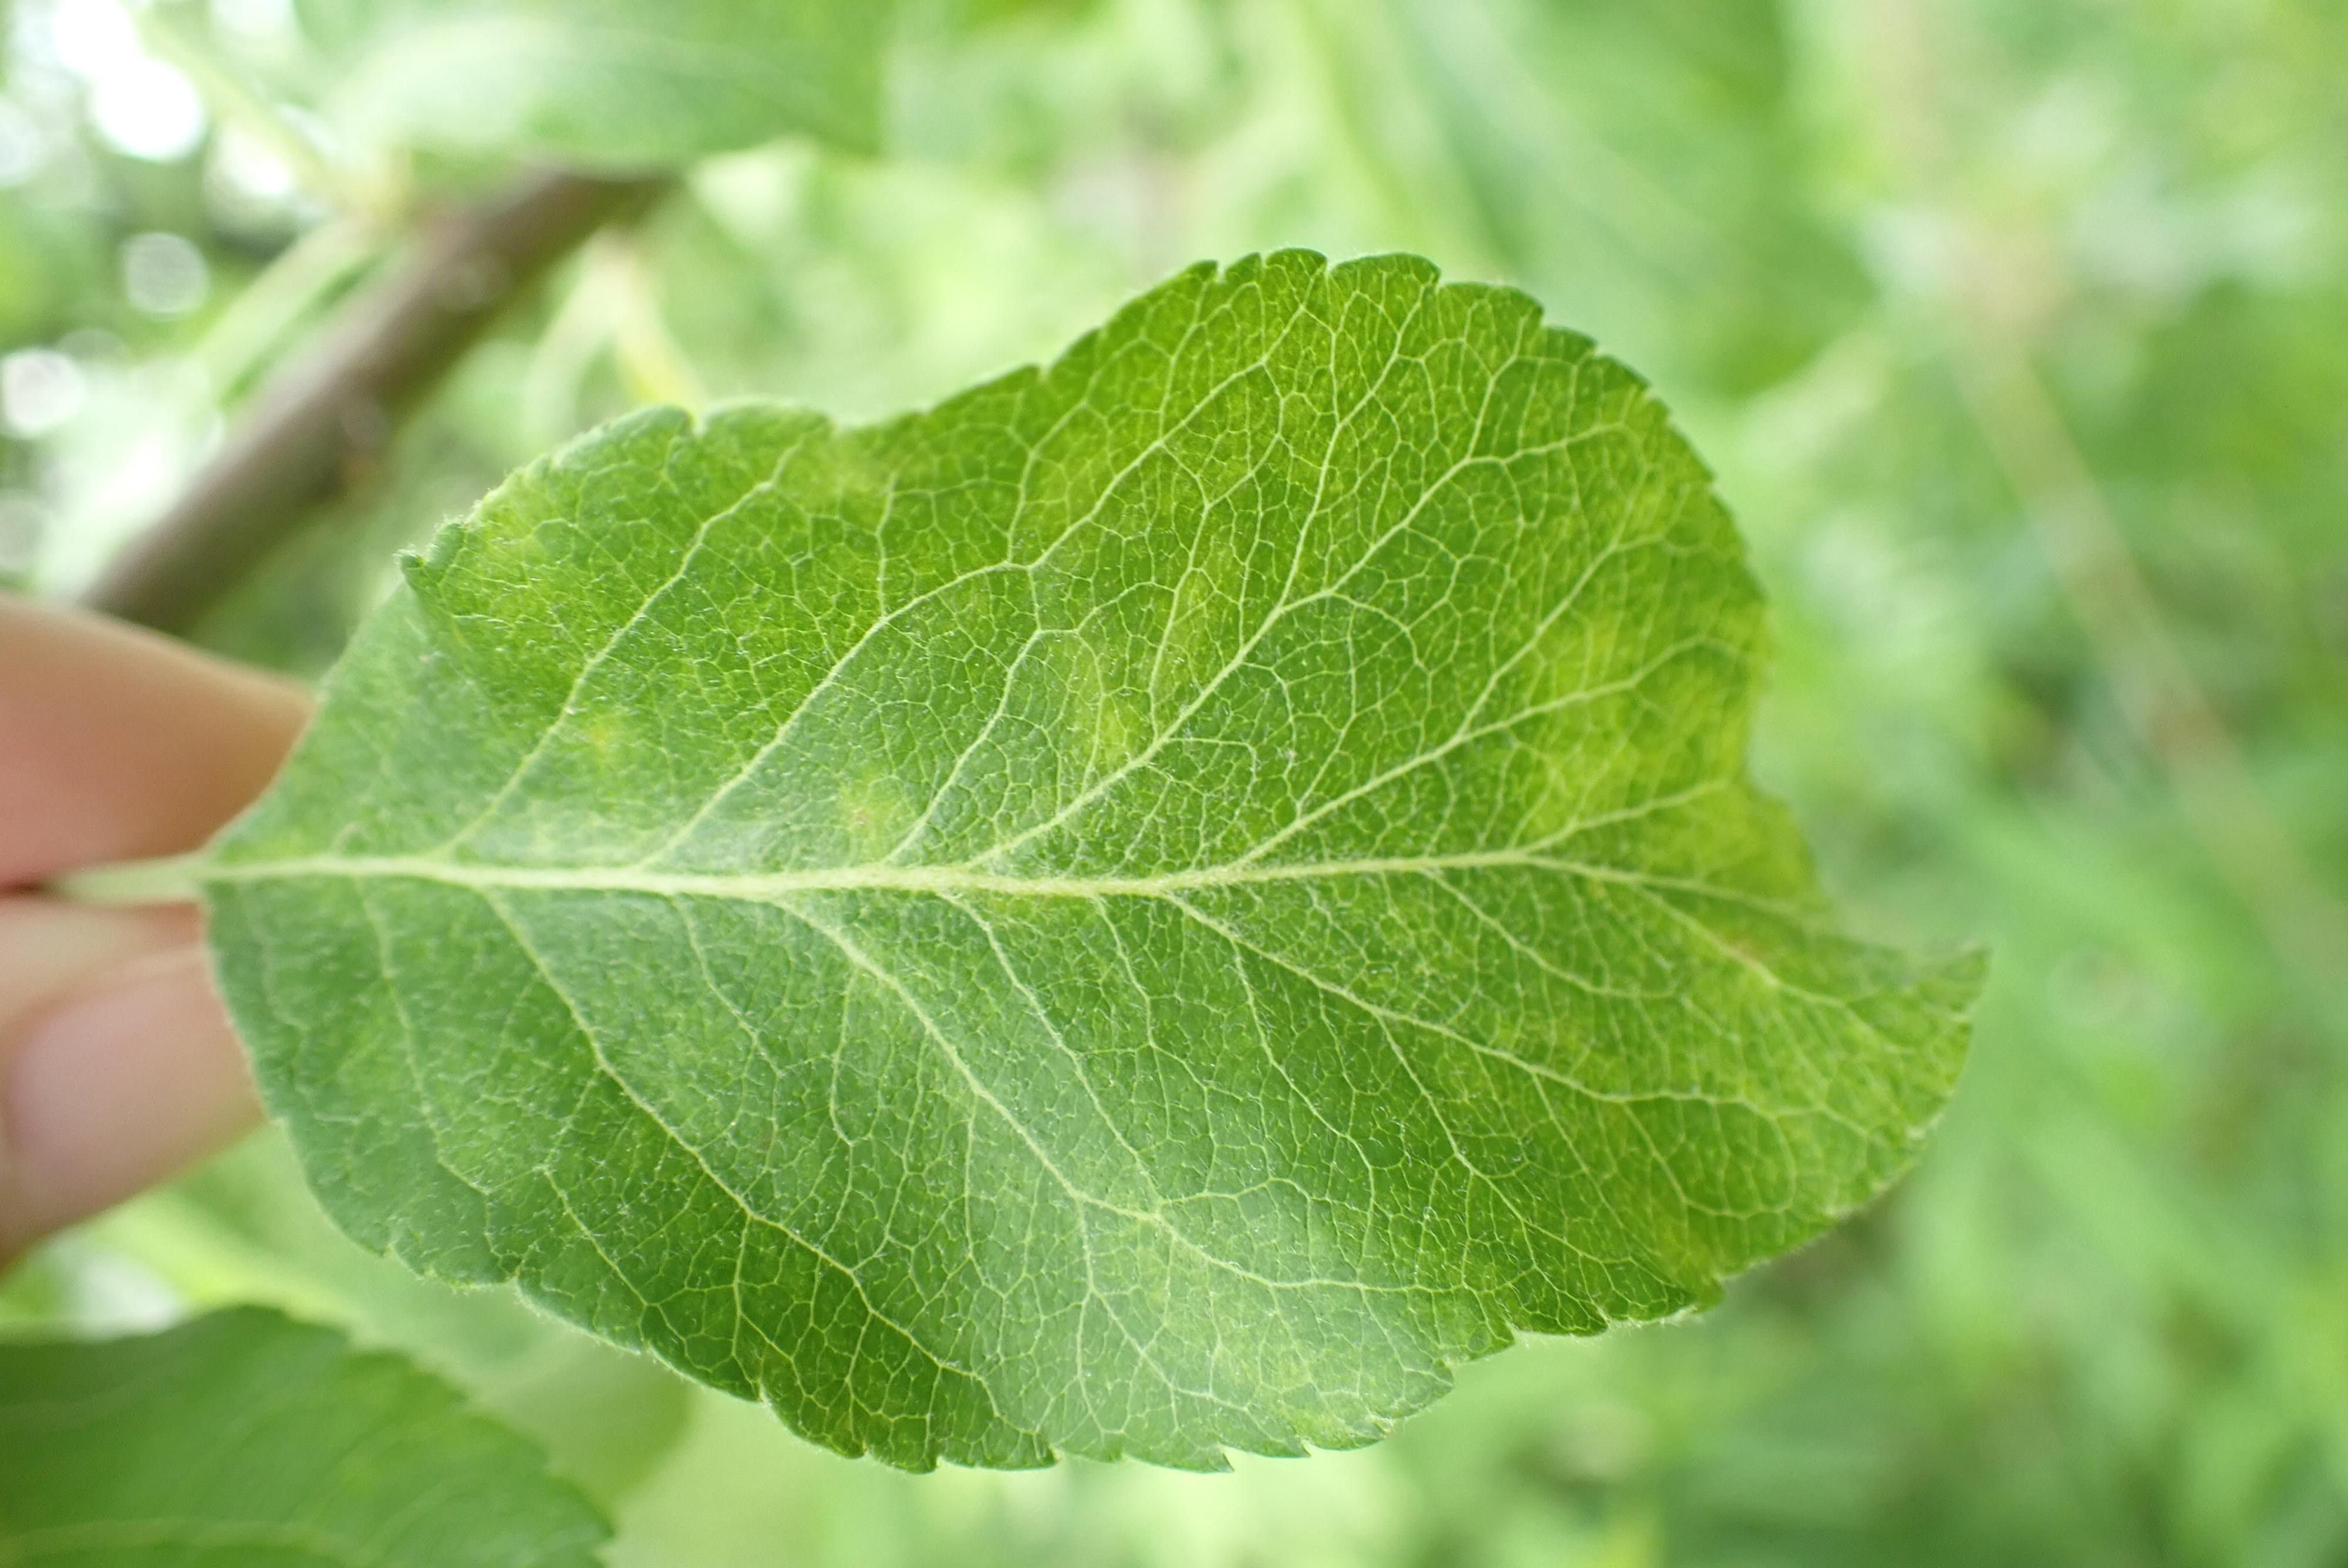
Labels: scab